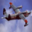
Label: airplane